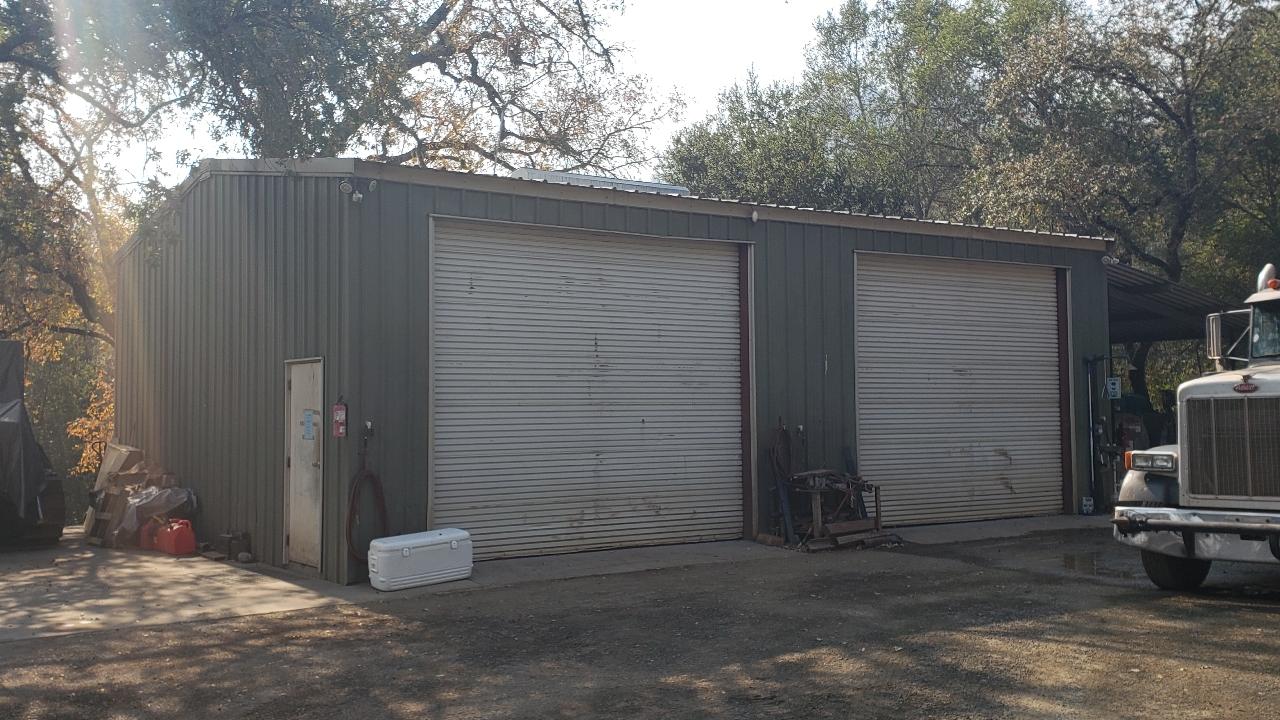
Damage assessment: no_damage